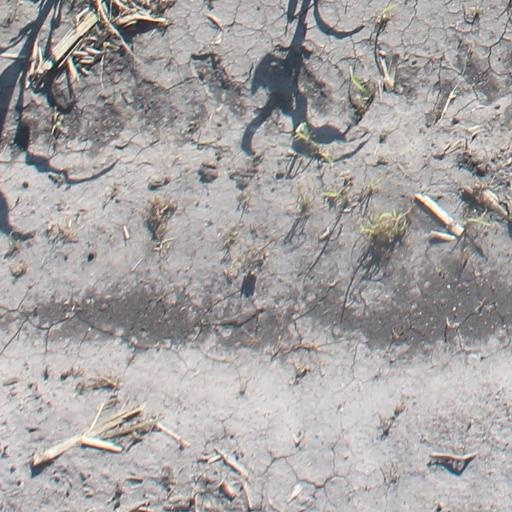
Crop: maize; corn